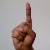
The image shows a hand gesture representing the letter 'D' in Indian Sign Language.